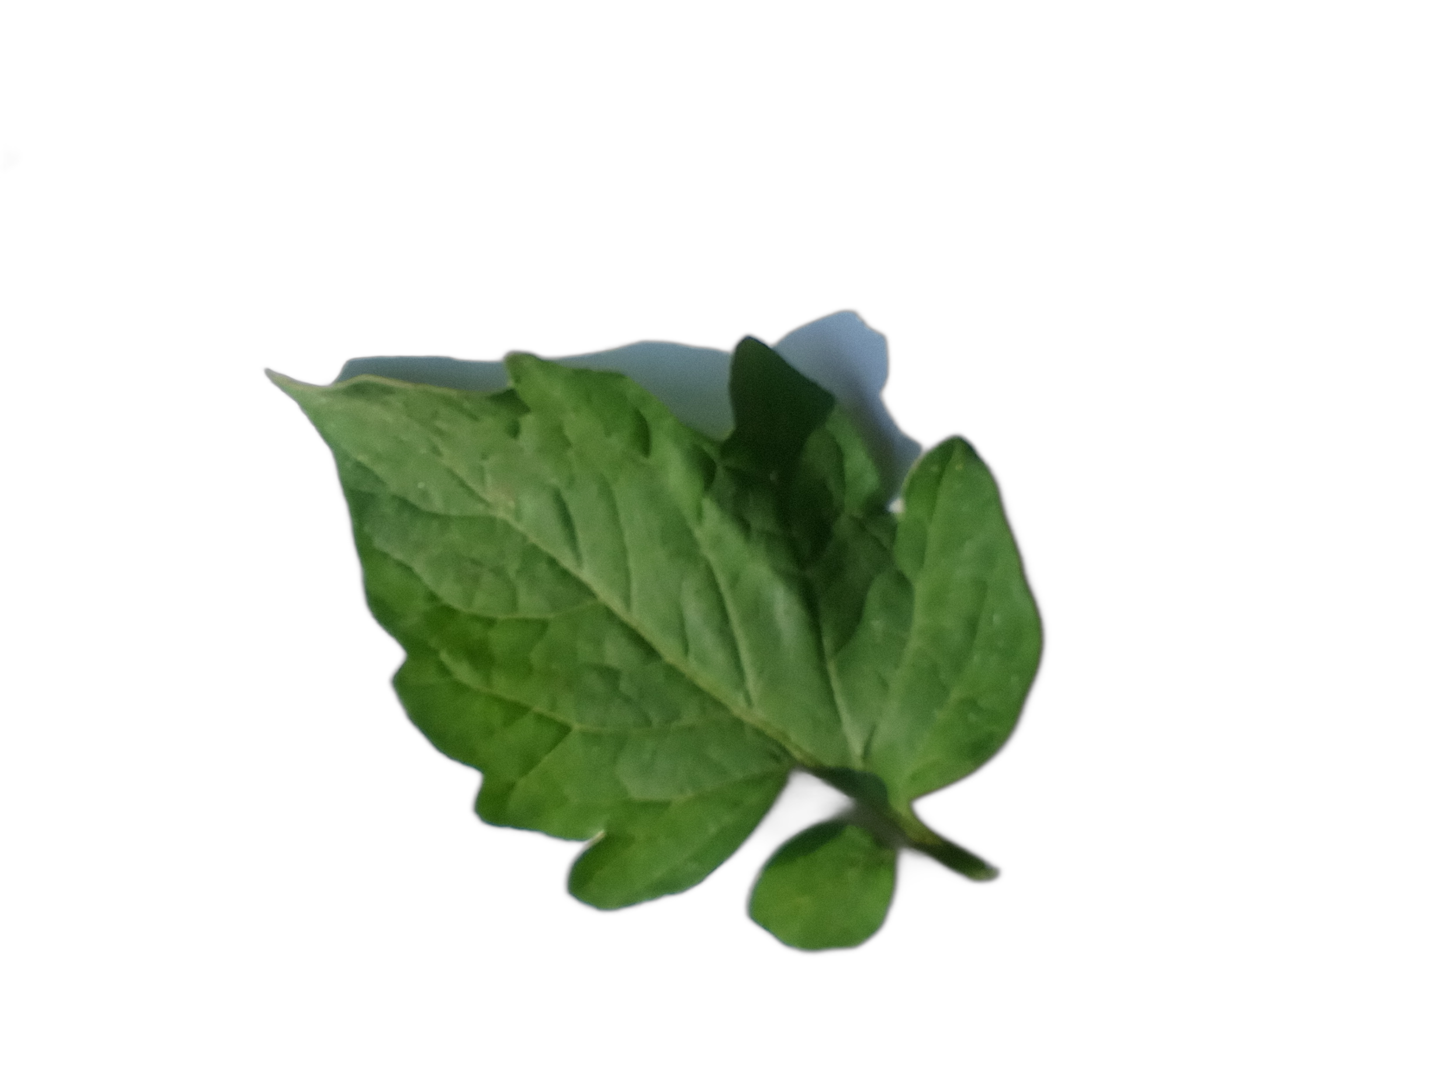
Crop: Tomato
Label: Healthy